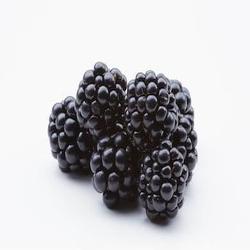
Label: Blackberry